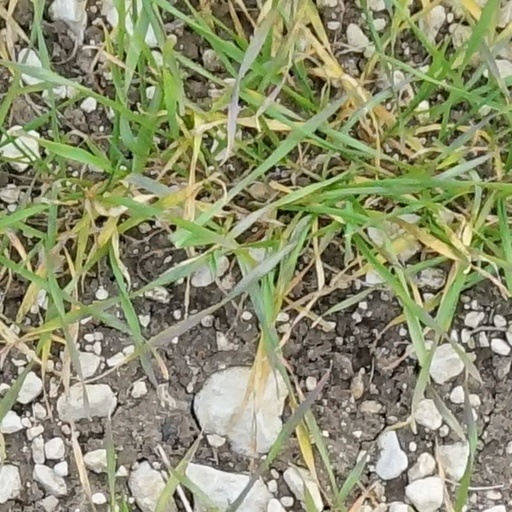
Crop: wheat